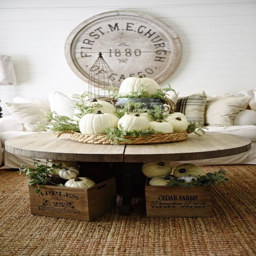
fall table decoration on a rustic coffee table